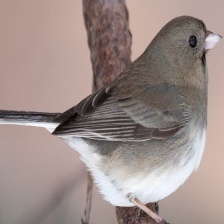
Species: DARK EYED JUNCO
Scientific name: JUNCO HYEMALIS